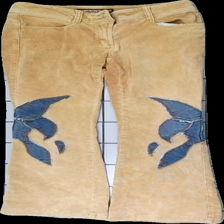
View: front
Type: Trousers
Category: Ladies
Brand: Not in the list
Brand text on label: Wanli
Colors: Orange, Blue
Material: 100% cotton
Pattern: Embroidered
Cut: Regular
Size: S
Season: All
Price range: 50-100
Recommended usage: Reuse